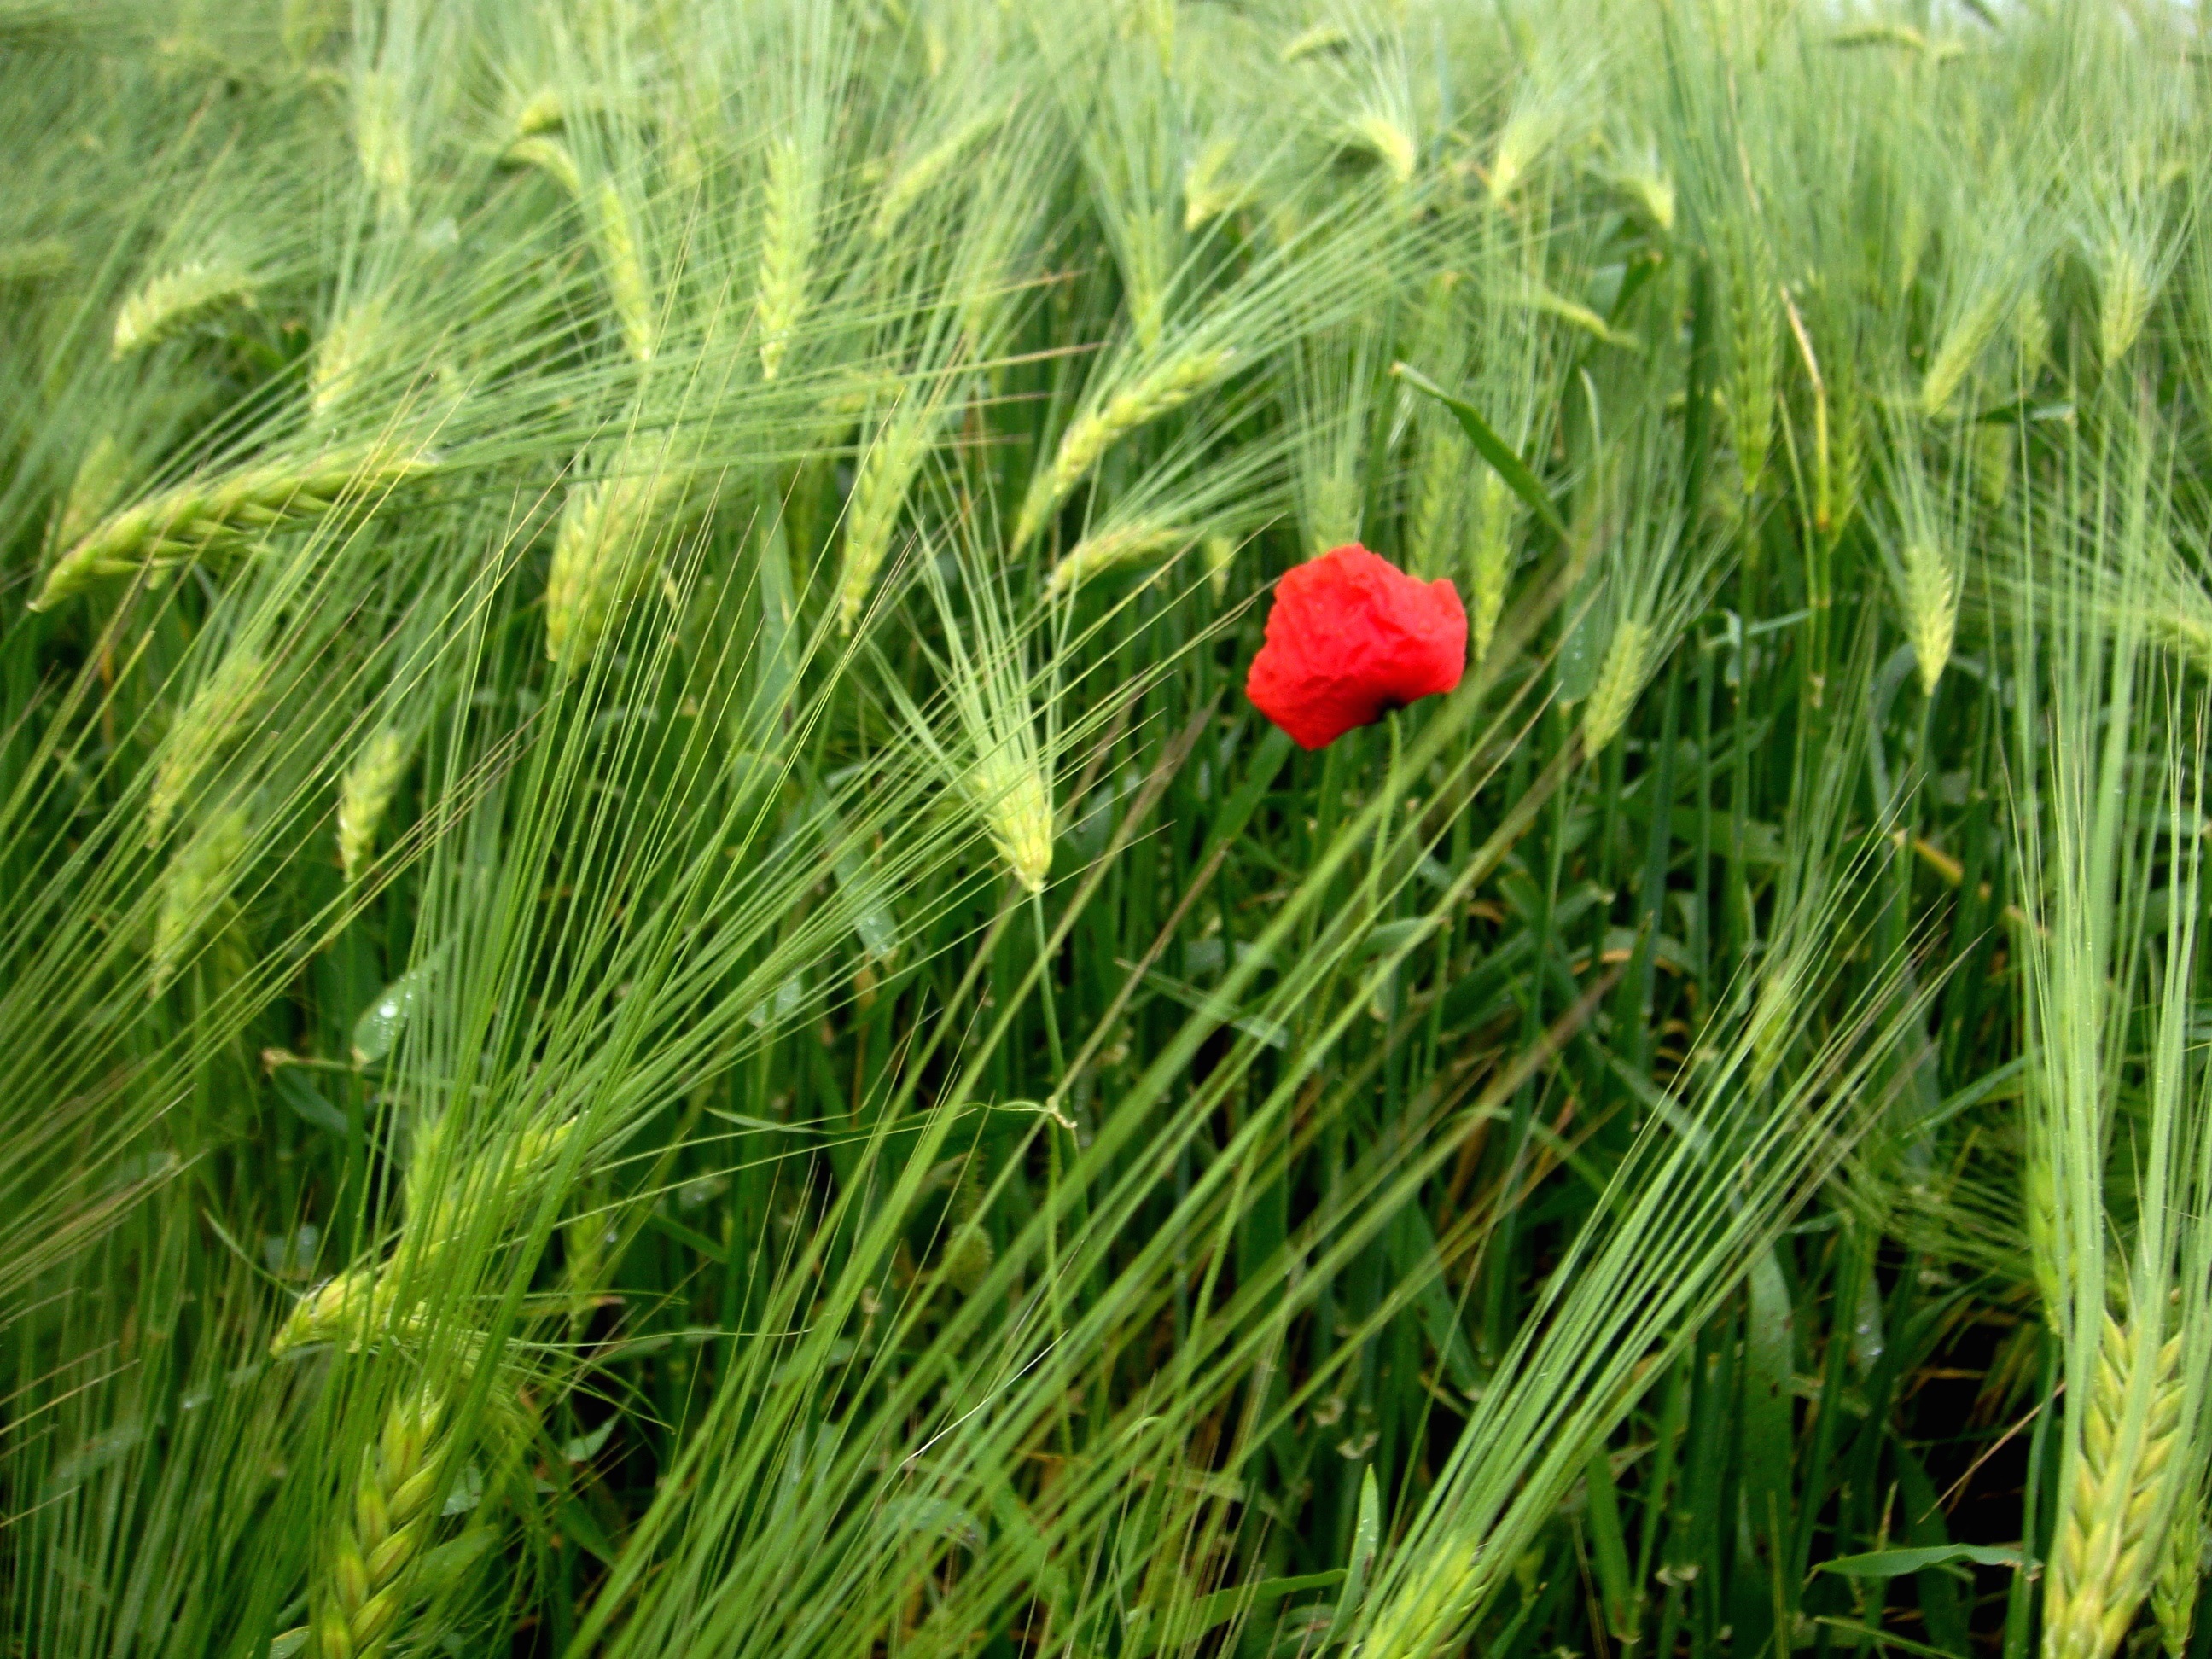
tree, nature, grass, plant, field, lawn, meadow, barley, prairie, leaf, flower, food, green, red, crop, botany, agriculture, flora, fields, grassland, beauty, poppy, ecosystem, paddy field, flowering plant, grass family, plant stem, land plant, arecales